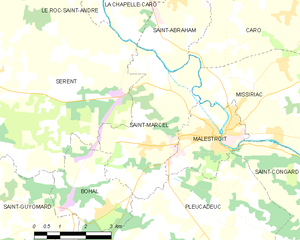
Saint-Marcel (Morbihan)
Kort over kommunen
Kort over kommunen
Saint-Marcel er en kommune i Morbihan departementet i Bretagne regionen i det nordvestlige Frankrig.